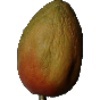
Label: Papaya 1